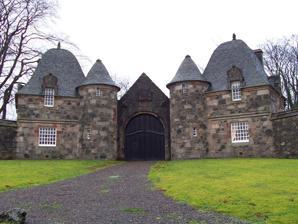
Building: Formakin House
Country: United Kingdom
Year built: 1920
Historic site Formakin House Formakin entrance gates Coordinates 55°54′20″N 4°32′43″W / 55.9055°N 4.5452°W / 55.9055; -4.5452 Listed Building – Category A Designated 10 June 1971 Reference no. LB10903 Inventory of Gardens and Designed Landscapes in Scotland Designated 1 July 1987 Reference no. GDL00183 Location of Formakin House in Renfrewshire Formakin House is an early 20th-century mansion and estate in Renfrewshire , Scotland. It is located 2 kilometres (1.2 mi) south of the Firth of Clyde , and 2.5 kilometres (1.6 mi) west of Bishopton . Formakin was designed by Robert Lorimer for wealthy businessman John Holms, though the main house was never completed. It declined during the 20th century, but in the 1990s, restoration of the estate buildings was completed. The house is protected as a category A listed building , and other structures including the arched entrance gateway and bothy are category B listed. The grounds are included in the Inventory of Gardens and Designed Landscapes in Scotland , the national listing of significant gardens. History Formakin was the creation of John Augustus Holms (d. 1938), a stockbroker and art collector from Paisley . He purchased Millbank Farm, as it was then known, in 1902 and commissioned a new house that would contain his art collection, from his friend, the architect Robert Lorimer . Lorimer initially prepared plans for the estate, which was laid out from 1903. In 1907 the entrance lodges and stables were designed. The following year Lorimer converted the Old Meal Mill by the Dargavel Burn, where Holms lived while the new house was underway. Lorimer produced designs for the house in 1909, in the style of a 17th-century Scottish tower house. Other buildings on the estate follow the same pattern. The former stable or bothy block, now known as the Miller's Tower, bears a stone inscribed with the date "1694", with the letters "DL" standing for "damned lie". Peter Anderson Graham, editor of Country Life , when shown a photograph of the building believed that it did in fact date to the 17th century. The gate lodges and stable blocks are topped with stone monkeys, (allegedly a self aimed joke by Holmes on the Victorian idiom where 'Monkey on the roof' meant to owe a large amount of money) hence earning the local nickname "The Monkey House" The walled garden and other planting in the grounds was designed by Lorimer under the guidance of Gertrude Jekyll . The shell of the house had been completed by 1913, when work stopped. Holms had lost money on a bad speculation, and a fall from a horse supposedly upset his mental balance. Further work was carried out in 1920, but the house was never completed. Nevertheless, Holms continued to live on the estate, giving dinner parties in the half-finished house. After Holms When Holms died in debt in 1938, Formakin was sold to the Bradford-born entrepreneur Albert Ernest Pickard, owner of the Britannia Panopticon among other Glasgow ventures. It was requisitioned by the military during the Second World War, and maintenance began to decline. By the 1970s the buildings and grounds were derelict. After the Pickards died, a proposal was put forward to develop 195 houses on the estate, but planning permission was refused. Renfrew District Council campaigned to save the estate, eventually purchasing it in 1984 with funding from the National Heritage Memorial Fund . Formakin was operated as a visitor attraction for a time, and plans were made to redevelop the buildings and grounds. The venture was not successful, and Formakin was sold to developer Kit Martin , a specialist in country house restoration. Between 1988 and 1999 the estate buildings were restored and converted into 17 private dwellings. See also Làrach Mòr , John Holms' Rhododendron garden in the Highlands List of Category A listed buildings in Renfrewshire List of listed buildings in Erskine, Renfrewshire References